Aisha Stambouli

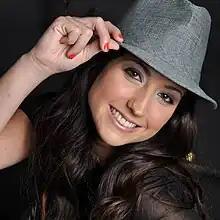

Stambouli was born in Caracas on April 11, 1984 as Irene Romina Stambouli Lazzereschi, to Víctor Stambouli Mattatia and Stefania Lazzereschi. She grew up in a Jewish family.